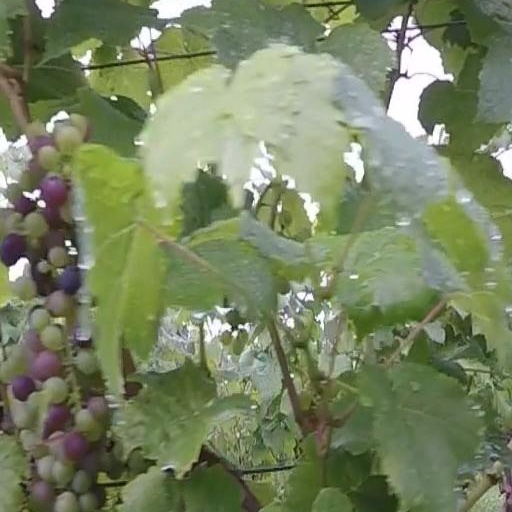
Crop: grape